Royal Welch Fusiliers

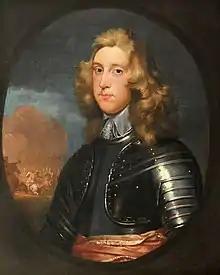
Henry Herbert, 4th Baron Herbert of Chirbury, founder of the regiment

The regiment was raised by Henry Herbert at Ludlow on 16 March 1689, following the 1688 Glorious Revolution and exile of James II. It served throughout the 1689 to 1691 Williamite War in Ireland, including the Battle of the Boyne in July 1690, and the Battle of Aughrim in 1691 which brought the campaign to an end. It joined Allied forces fighting in the Nine Years War and at Namur in August 1695, took part in the attack on the Terra Nova earthwork that inspired the song 'The British Grenadiers.'